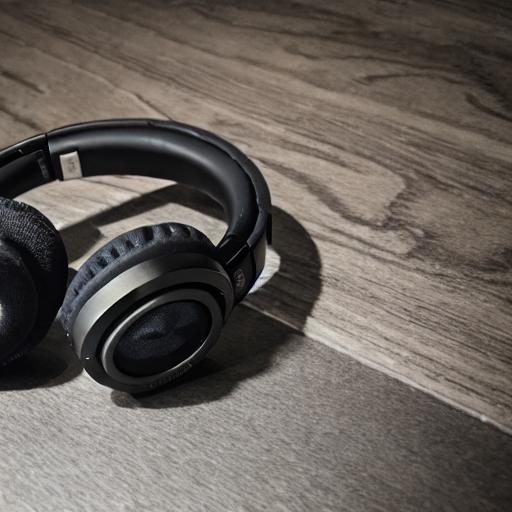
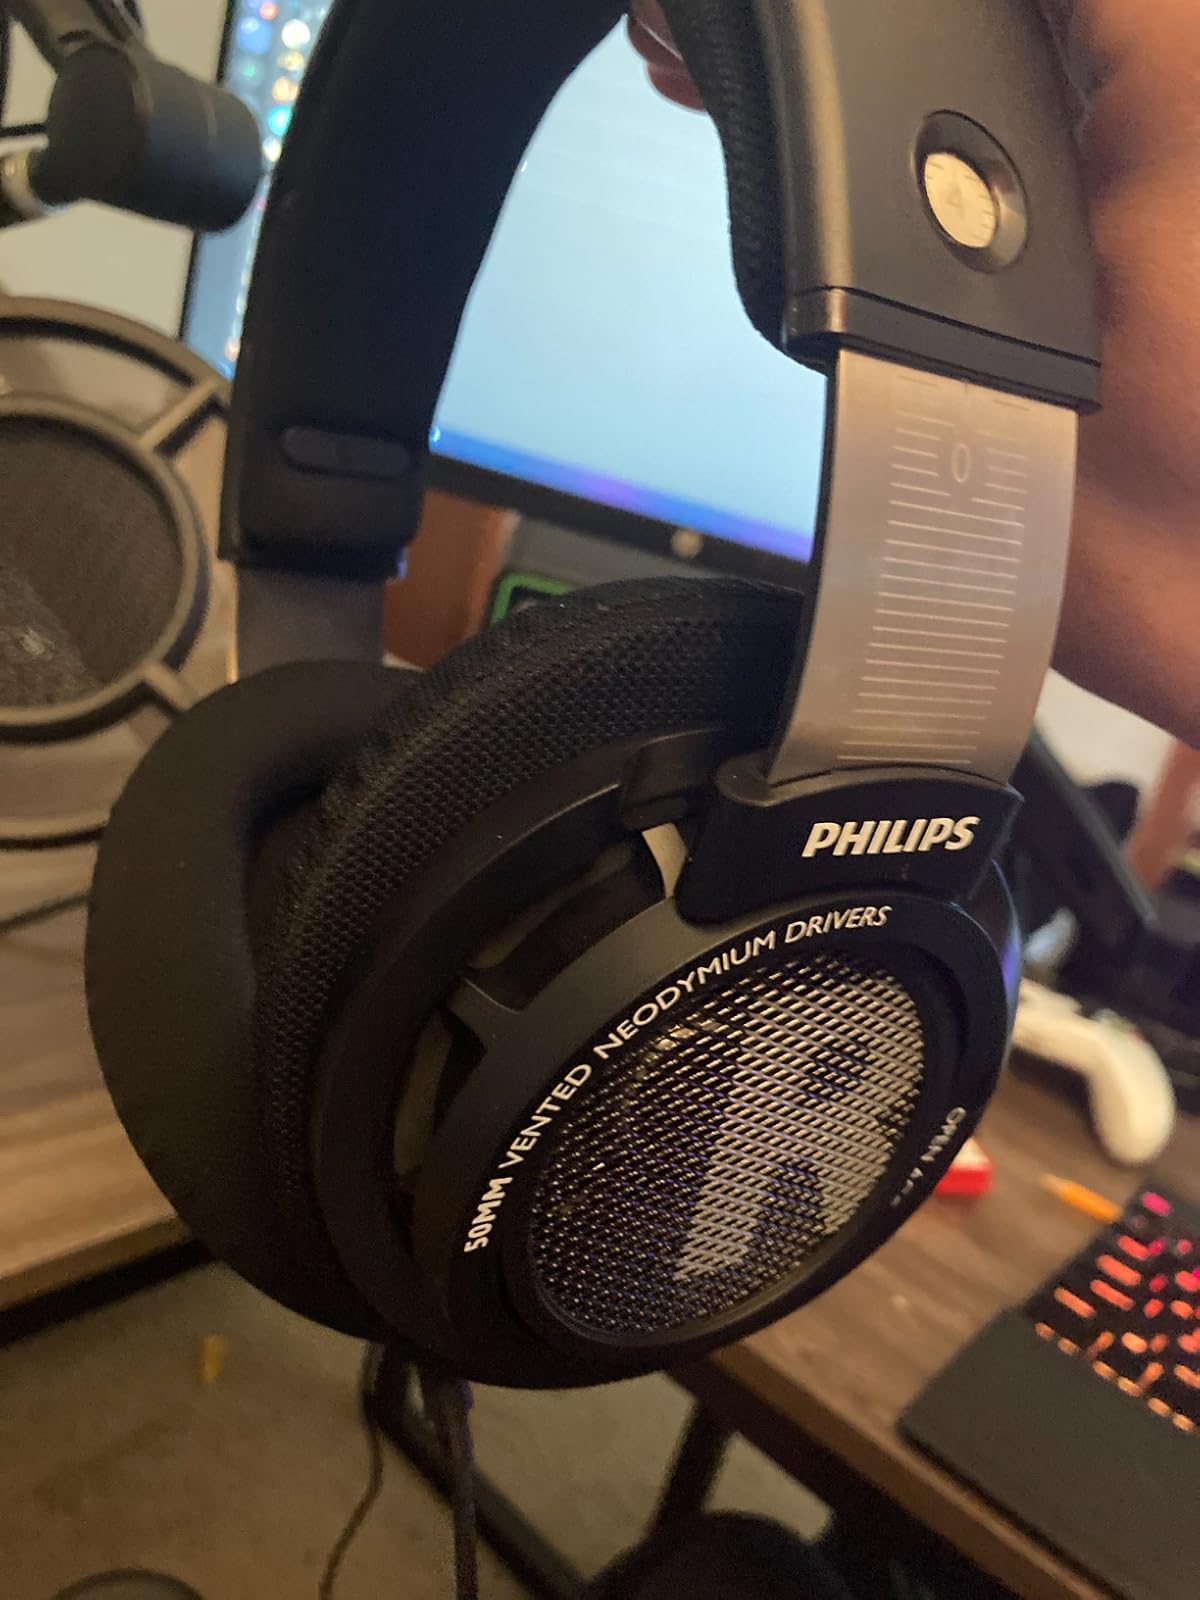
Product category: headphones
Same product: no